Westby, Wisconsin

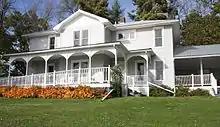
The Thoreson Museum, home of the Westby Area Historical Society

Westby was named after general store owner and Civil War Union soldier Ole T. Westby of Biri, Norway, where many of the city's Norwegian-American settlers originated. Westby Coon-Prairie Lutheran Church in Westby was established in 1851. The Chicago, Milwaukee, St. Paul and Pacific Railroad began servicing Westby and surrounding townships in August 1879, and the La Crosse and Southeastern Railroad began service to the area in January 1905, though both railroads have long since ceased local operations. The Westby depot was torn down in 1970.